NSB El 14

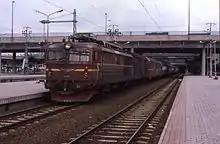
NSB El 14.2175 at Oslo Central Station in 1986

With the delivery of more powerful El 18 in 1996-97, the El 14s were transferred to freight service alone, with the maximum speed reduced from . The only scrapping occurred in December 2005 when one hit a large pile of rocks from a landslide near Evanger, Hordaland.